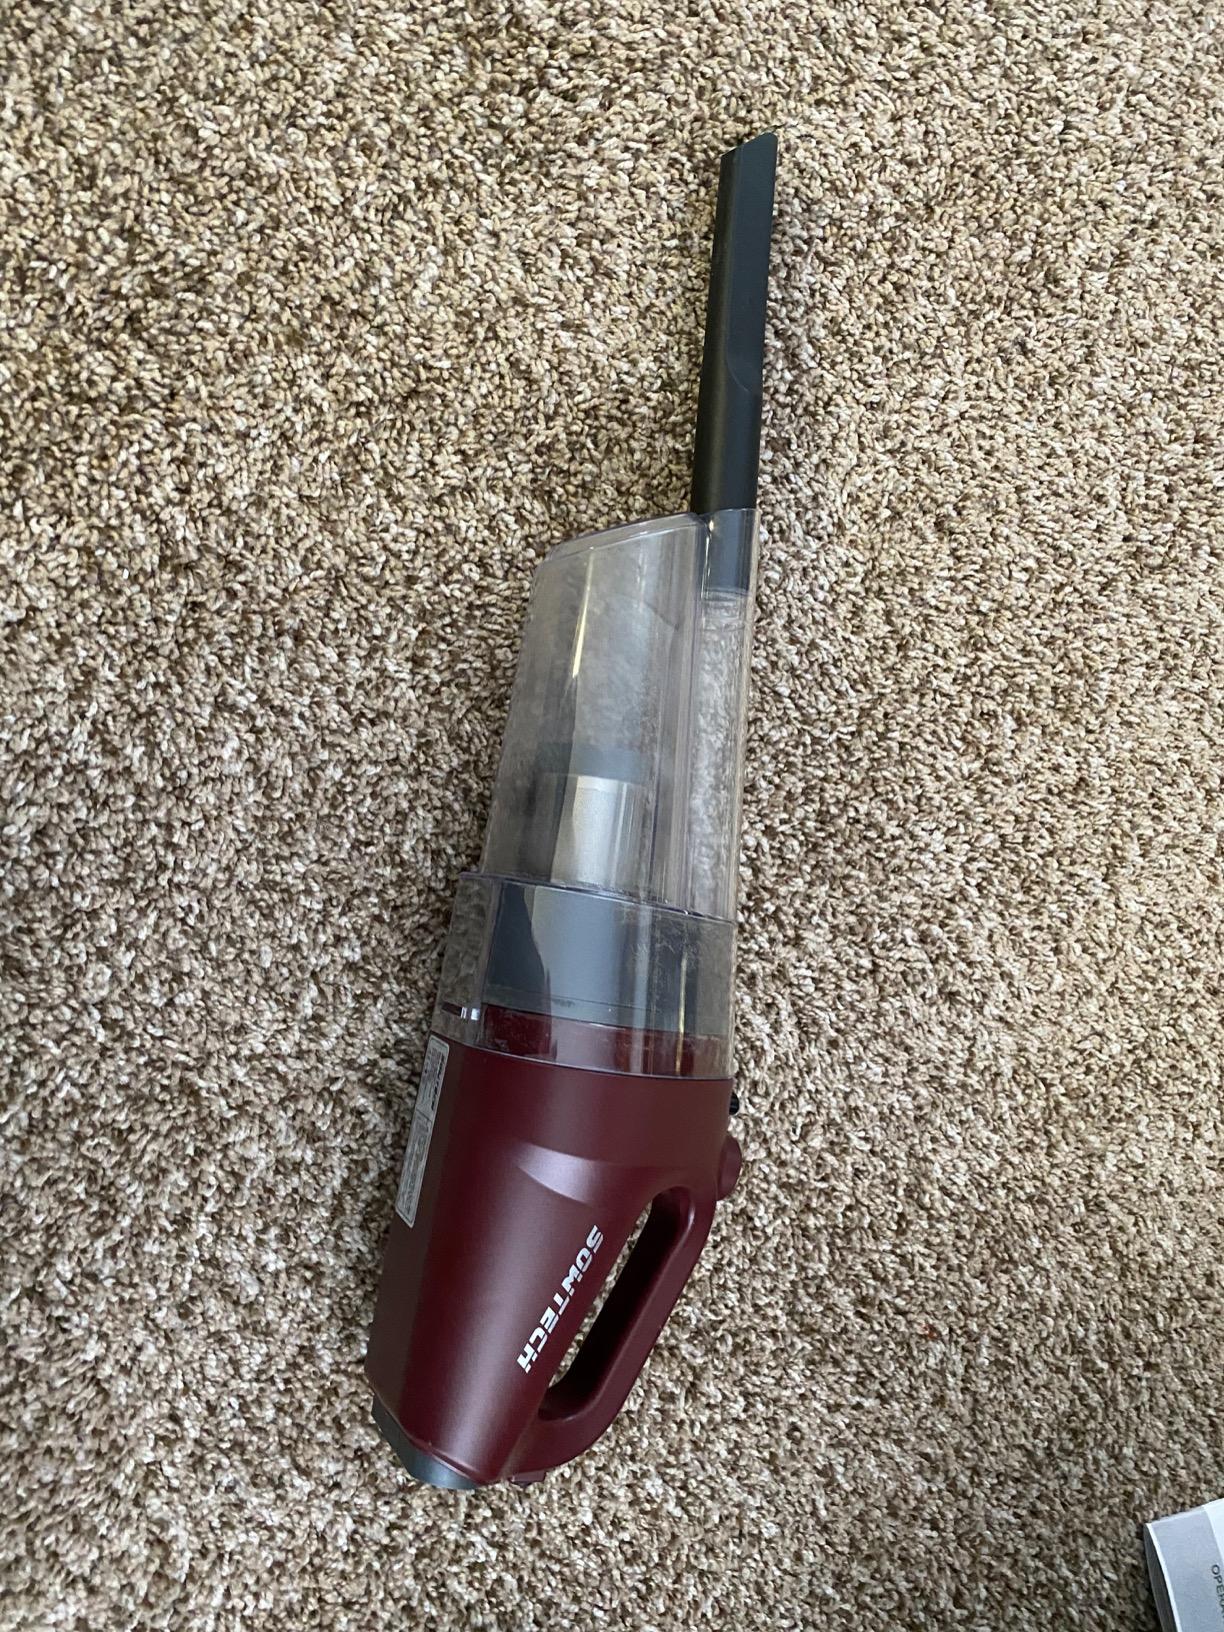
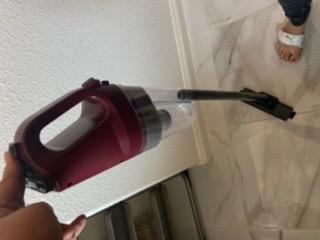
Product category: items_vacuum
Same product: yes